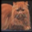
Label: cat